Art Smith (actor)

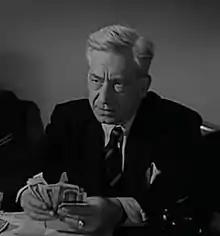
Smith in "Quicksand" (1950)

Arthur Gordon Smith (March 23, 1899 – February 24, 1973) was an American stage, film, and television actor, best known for playing supporting roles in Hollywood productions of the 1940s.